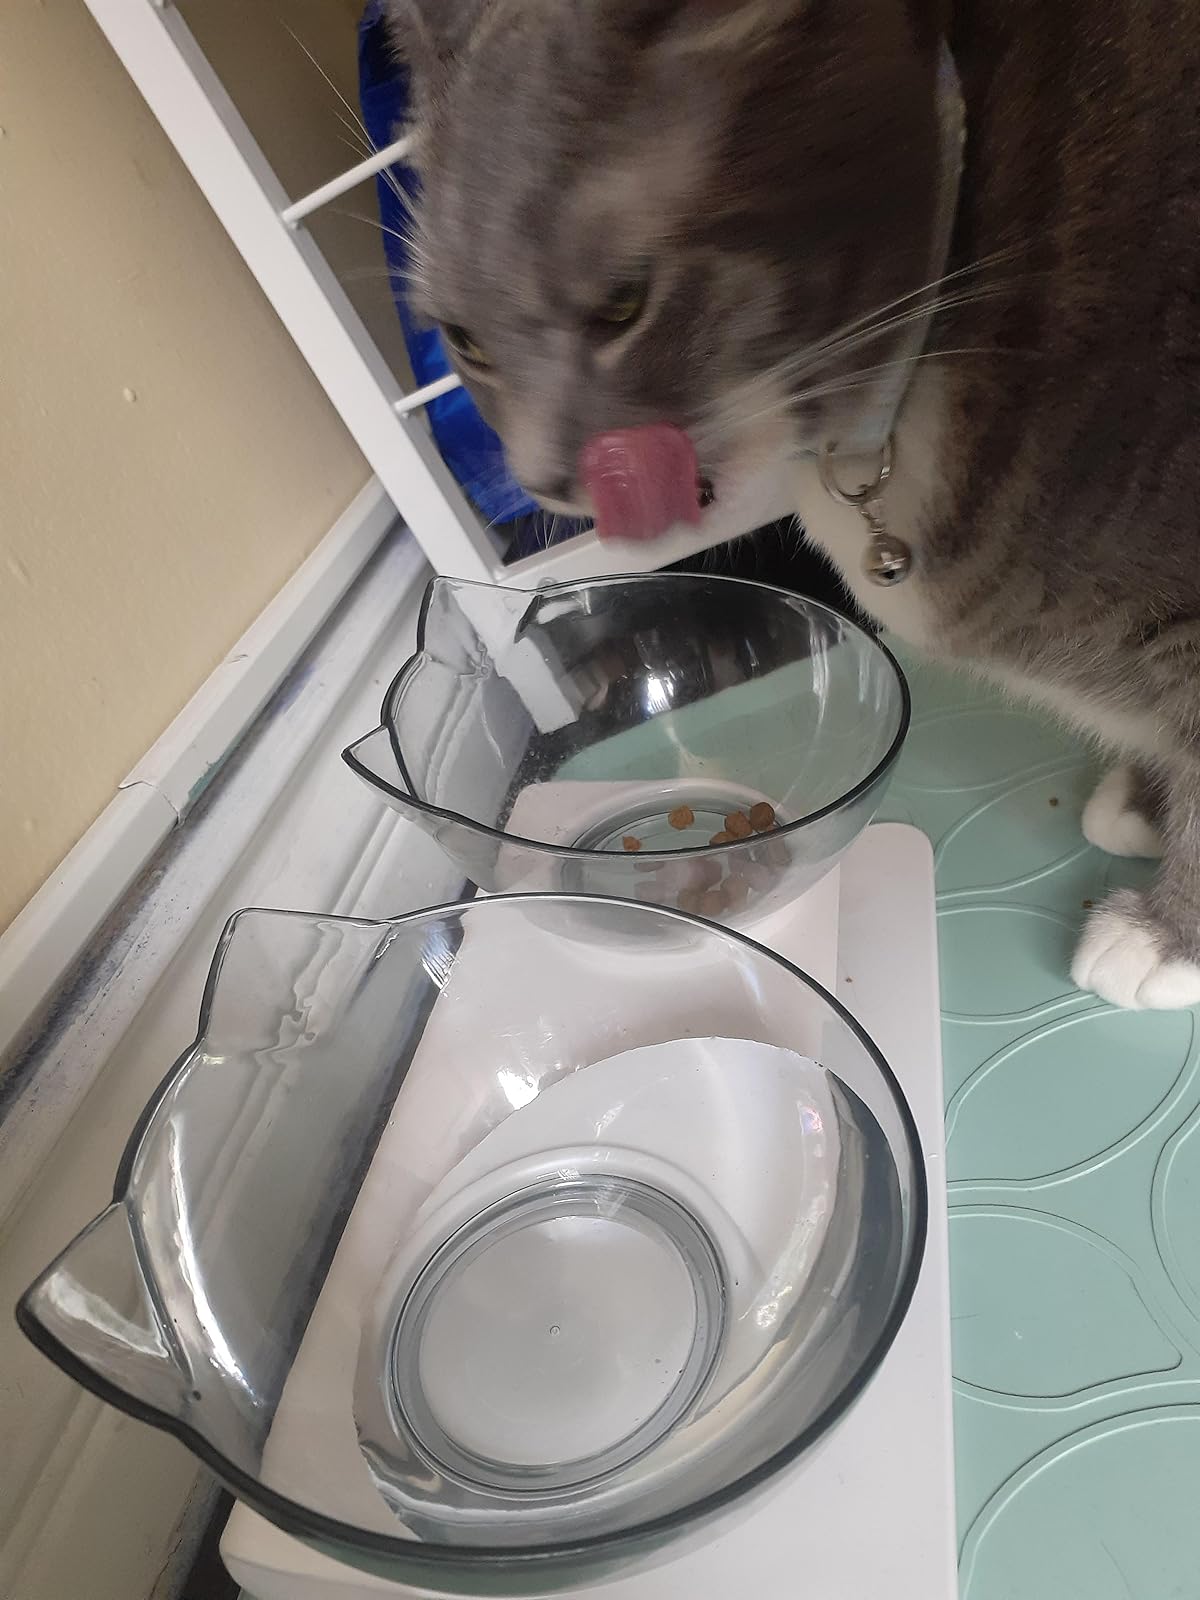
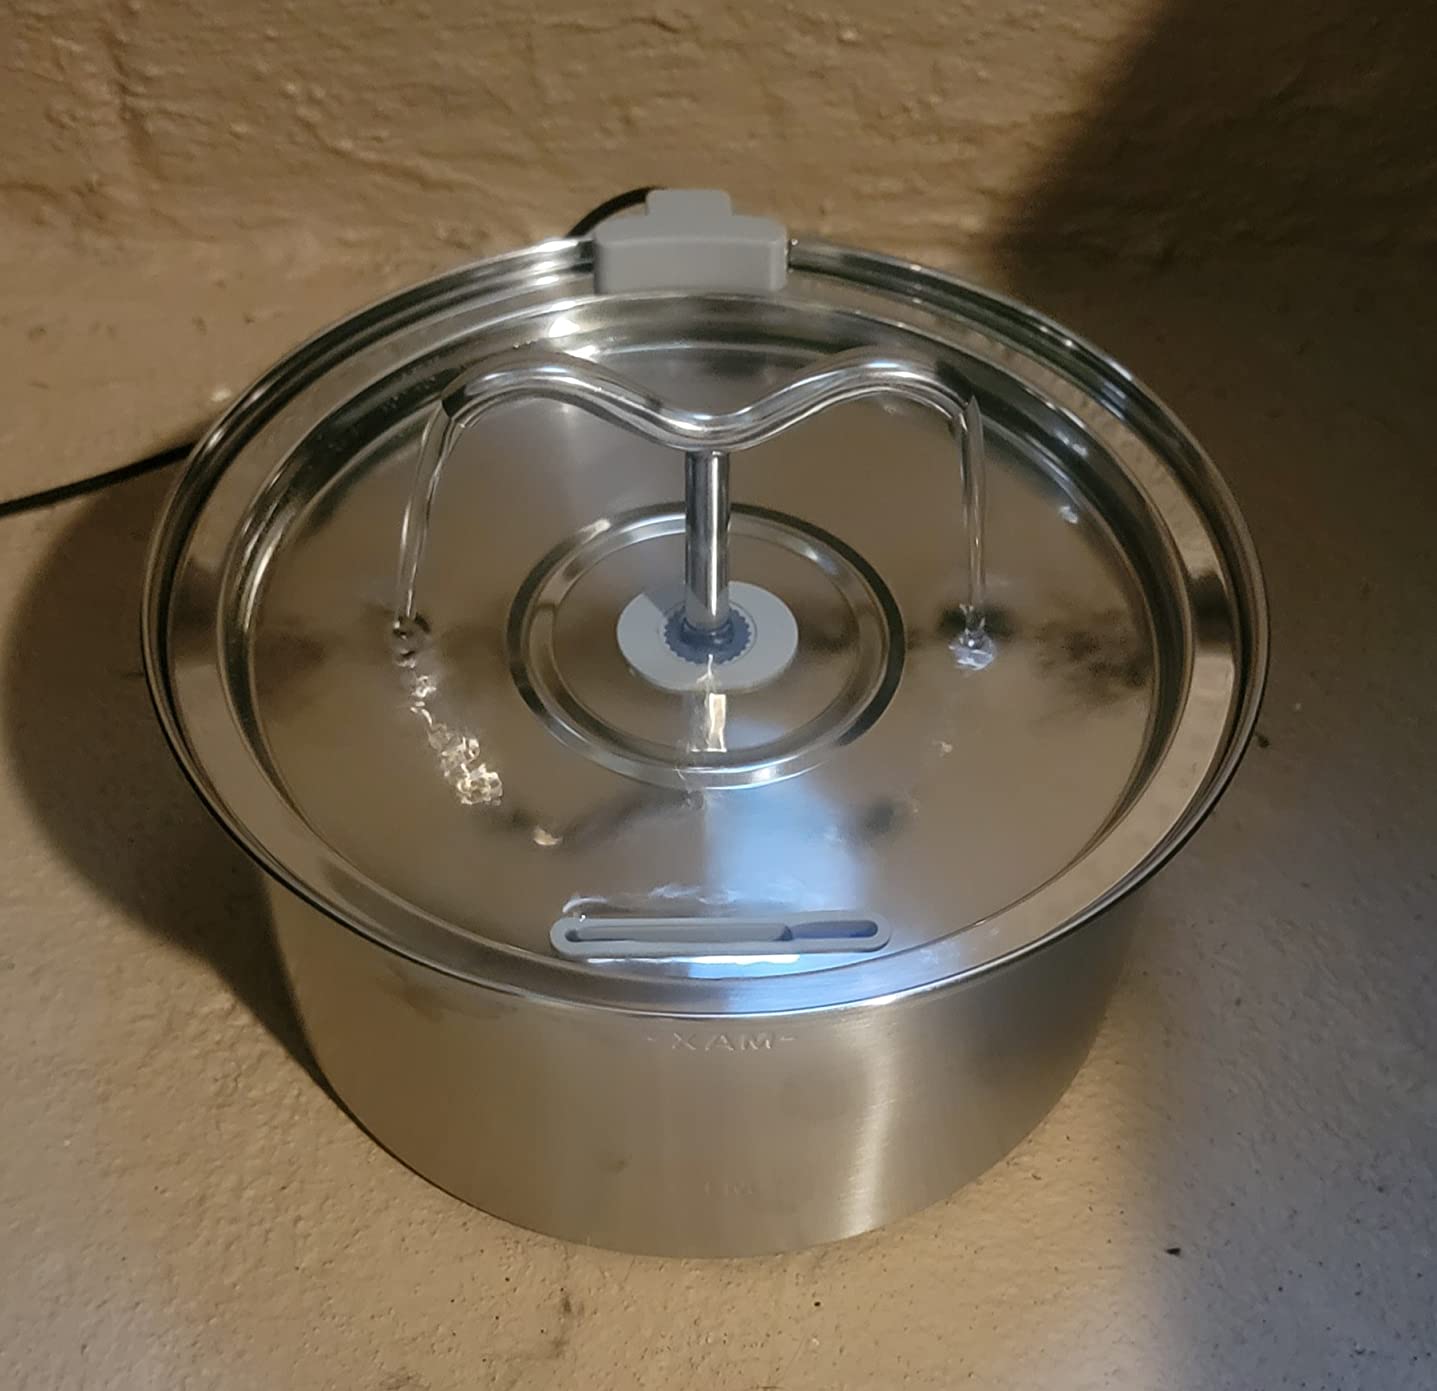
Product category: items_bowl
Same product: no